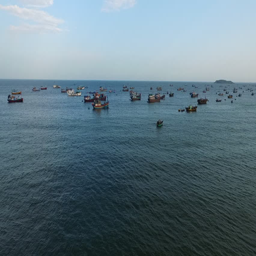
aerial video over the sea and above a lot